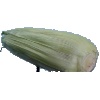
Label: Corn Husk 1